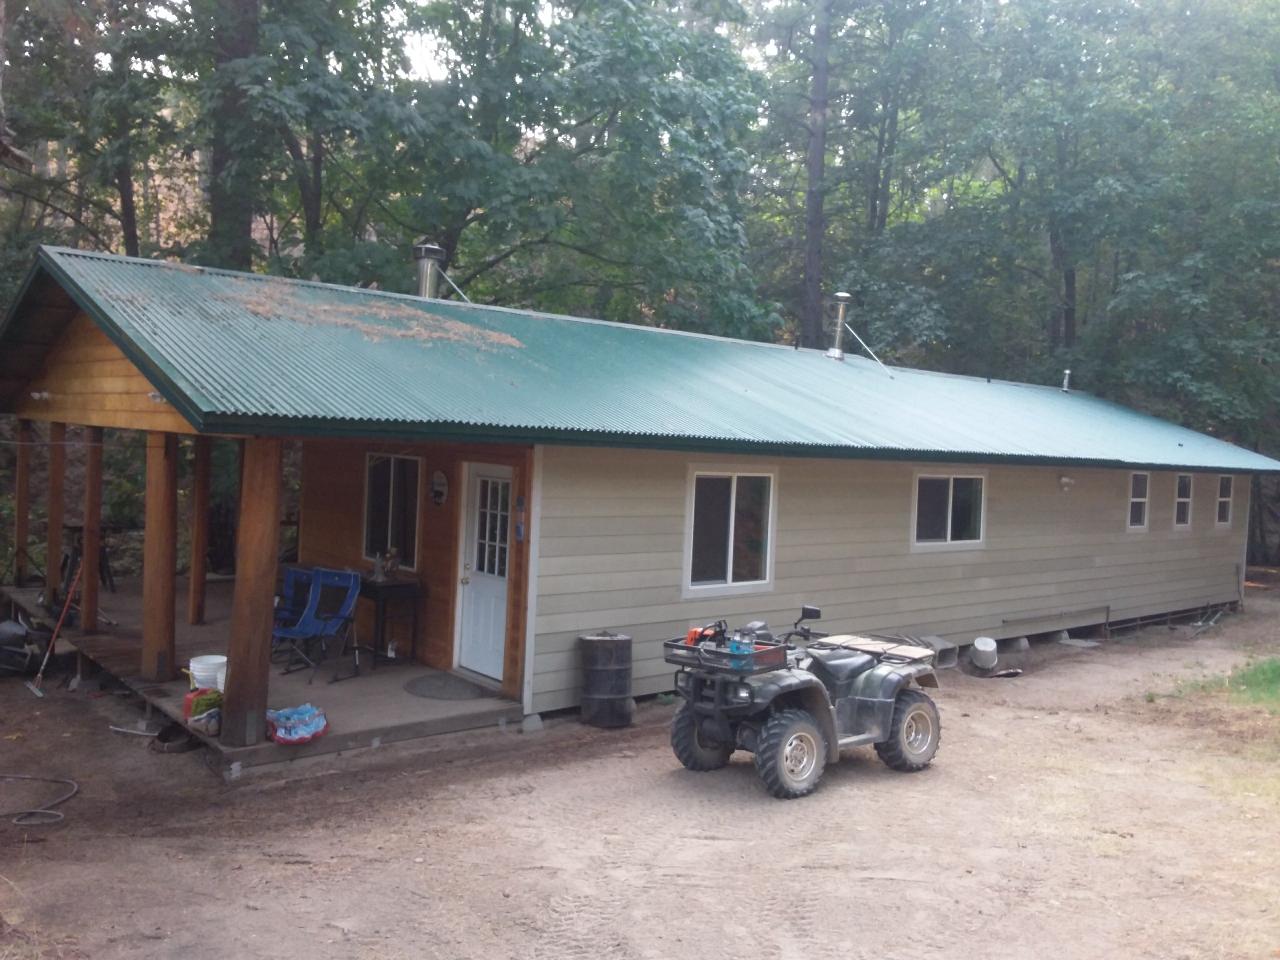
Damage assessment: no_damage